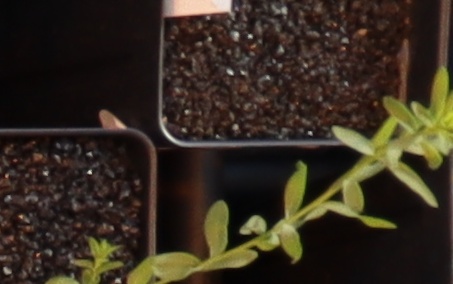
Label: Flax